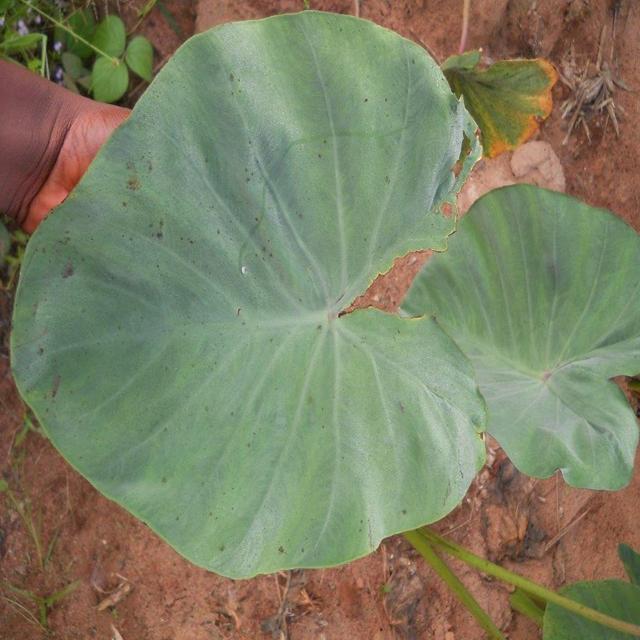
Label: Early_Blight